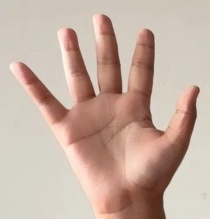
ASL sign: 5